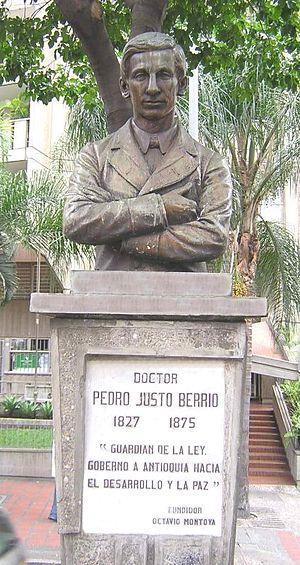
Pedro Justo Berrío, né en 1827 et mort en 1875, est un homme politique colombien.